Chonburi F.C.

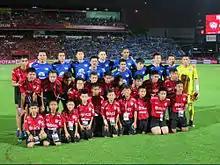
Chonburi squad in 2016

In 2008, the club played in their debut 2008 AFC Champions League season where in its first game against the Japanese champions Gamba Osaka on 12 March, where the team was seconds away from their first ever win on their debut match in the tournament, however opponent Lucas Severino scored the equaliser for the opponent at 1–1 which would see Chonburi registered their first point in the tournament. On 20 March, the club achieved its first victory in the AFC Champions League against Melbourne Victory. The game was clouded by controversy when Melbourne Victory scored their only goal whilst a Chonburi player was down injured and his teammates were calling for the ball to be played off the park. It mattered little when Cameroonian striker Jules Baga scored a goal from 35 yards out and then followed it up with a second goal in extra time to condemn the Melbourne Victory to their first loss in the competition 3–1.